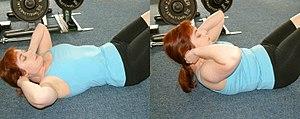
Le crunch, ou enroulement vertébral, est l'un des exercices de musculation des abdominaux les plus pratiqués. Il fait surtout travailler le muscle droit de l'abdomen.